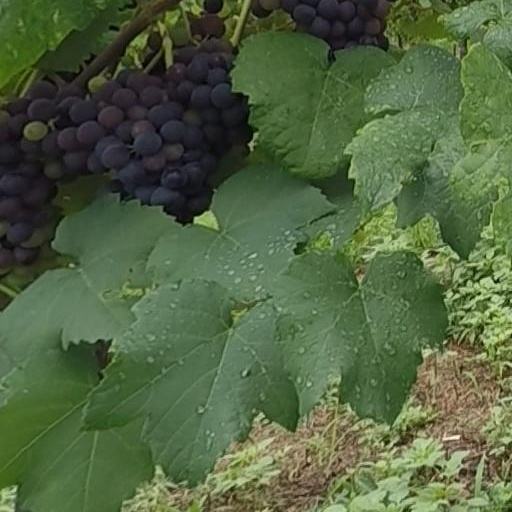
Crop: grape